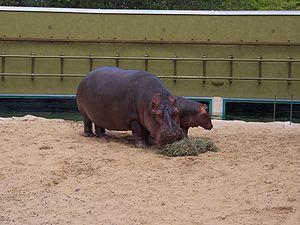
Le Zoo de Granby est un parc zoologique canadien situé au Québec, à Granby. Il s'agit d'un des plus importants parcs zoologiques du Québec et du Canada quant au nombre d'espèces présentées.